South Loop Printing House District

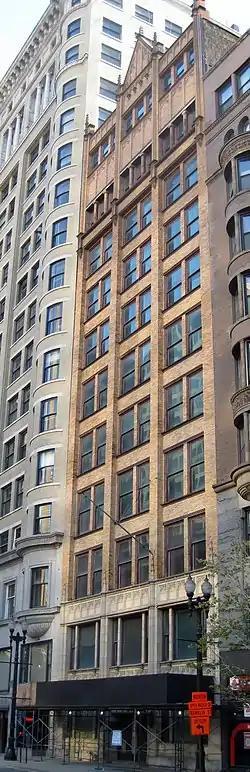

South Loop Printing House District is a historic district in the downtown Chicago Loop area of Chicago, Illinois. The district is roughly bounded by Ida B. Wells (formerly Congress), Polk, State, Taylor, and Wells Streets and includes 28 contributing buildings. The district includes many of the printing buildings used by Chicago's printing industry, the largest in the midwest from the 1880s through the 1930s. Due to its proximity to Dearborn Station and its thin property blocks that allowed for tall and thin printing buildings, land in the district was attractive to large printing companies. The district includes a small number of large and detailed buildings and many more small, homogeneous buildings used by less prominent printing firms.